Melvin Manhoef

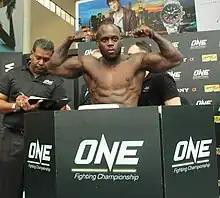

On 31 January 2012 it was announced that Manhoef had signed with ONE Fighting Championship and would be fighting Renato Sobral in the main event at ONE Fighting Championship 3. However, Sobral pulled out of the fight and Manhoef faced Yoshiyuki Nakanishi. The fight ended in a No Contest due to an accidental injury to Manhoef's leg in round 1. Manhoef scored a knockout victory on 6 October 2012 against Ryo Kawamura, followed by a quick knockout of Dennis Kang on 31 December 2012. Melvin is now on a three-fight win streak in MMA and has gone 4–0 on New Year's Eve.